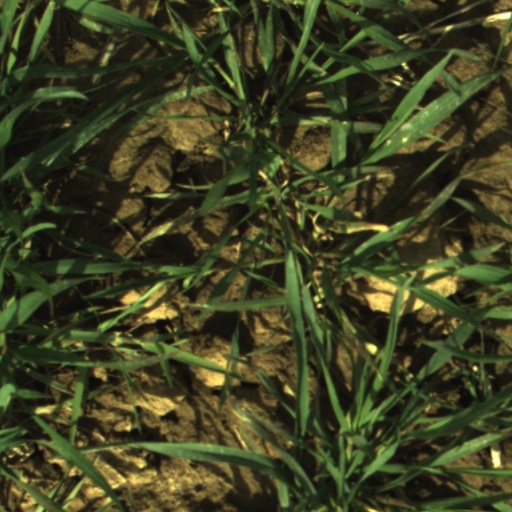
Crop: wheat